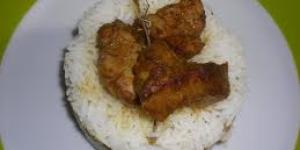
cabrito simple